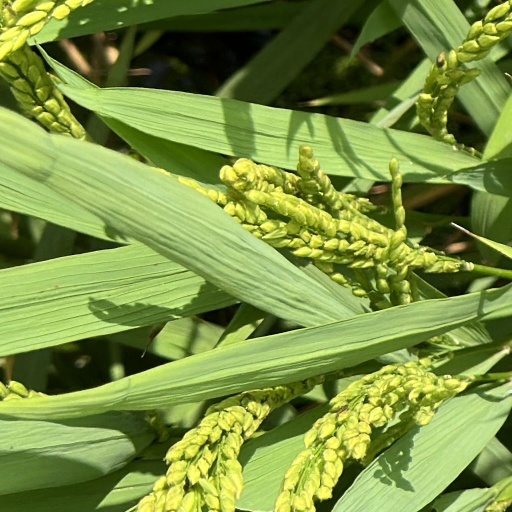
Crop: rice